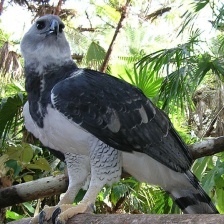
Species: HARPY EAGLE
Scientific name: HARPIA HARPYJA